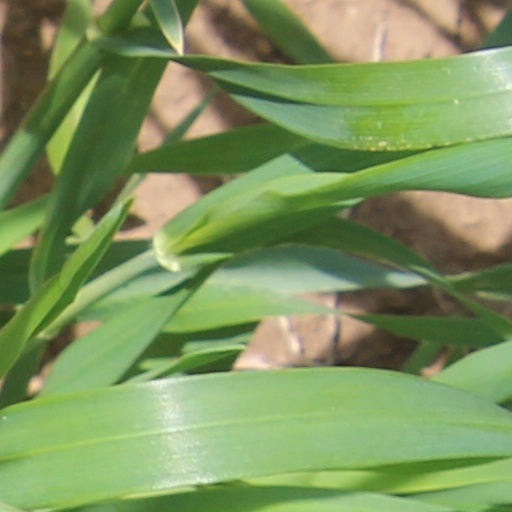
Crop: wheat